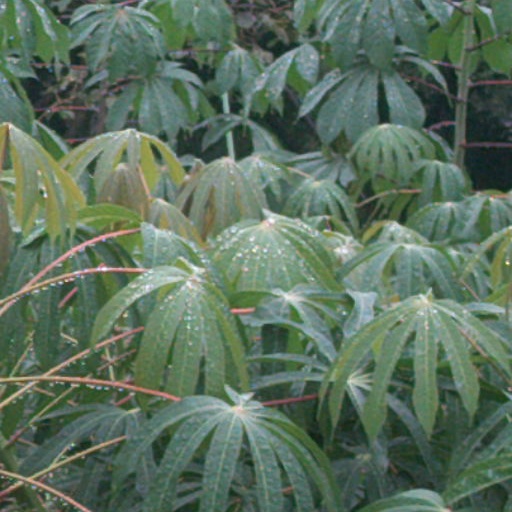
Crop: cassava